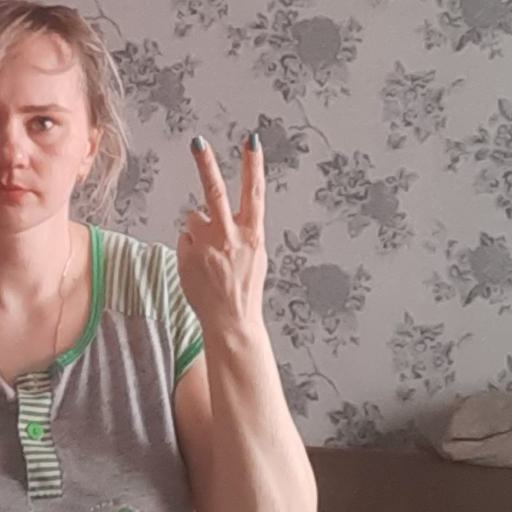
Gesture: peace_inverted